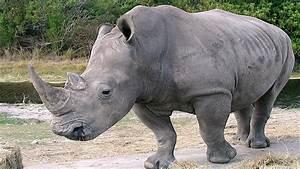
elephant